Acacia ancistrocarpa

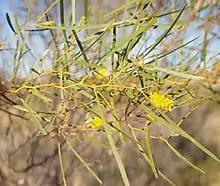
Foliage

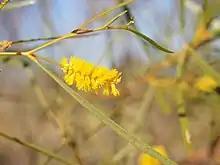
Flowers

Acacia ancistrocarpa, commonly known as Fitzroy wattle or pirrara, sometimes also fish hook wattle, pindan wattle or shiny leaved wattle, is a species of flowering plant in the family Fabaceae and is endemic to north-western Australia. The Walmajarri people of the Paruku IPA in the Kimberley call this wattle, kampuka. It is a multi-stemmed, fastigiate shrub, with linear or very narrow elliptic phyllodes, spikes of golden-yellow flowers, and narrowly oblong or cultrate pods up to long.